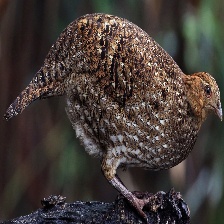
Species: CABOTS TRAGOPAN
Scientific name: TRAGOPAN CABOTI